Little People of Canada

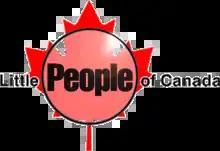
Little People of Canada logo.

Little People of Canada is a not-for-profit organization, federally incorporated in Canada on December 7, 1984. The organization is concerned with the need for people of small stature (dwarfism) to be useful members of society through education, employment and social adjustment, and to focus public attention to the fact that the magnitude of any physical limitation is a function of attitude of both the small and the average-sized person and desire to assist in these matters. It helps connect and facilitate communication between little people organizations of the Canadian Provinces and Territories.